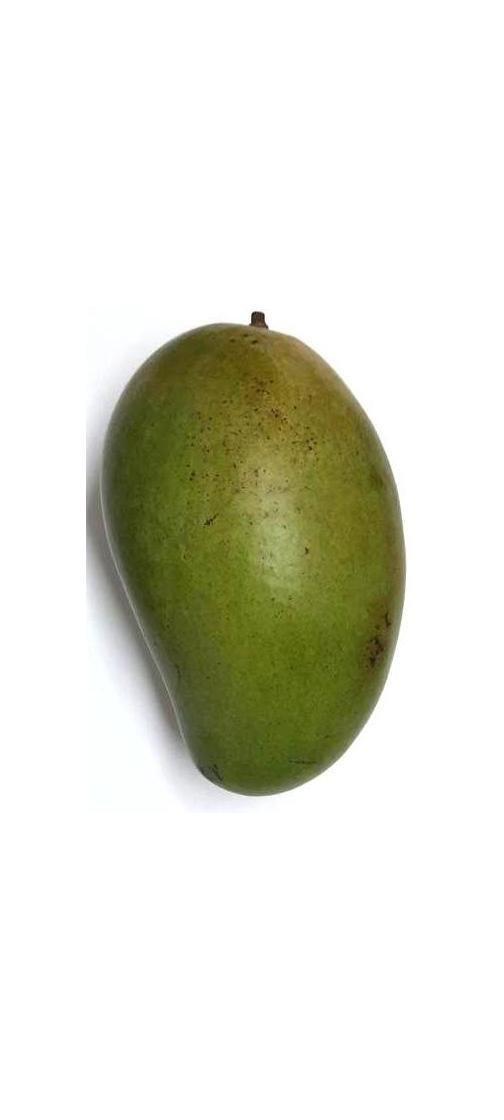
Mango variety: Rupali